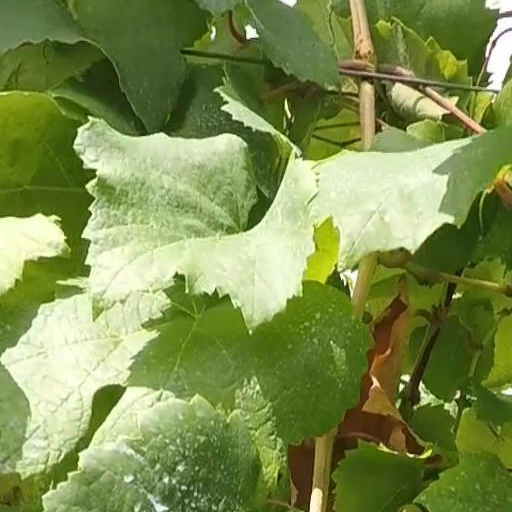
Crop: grape